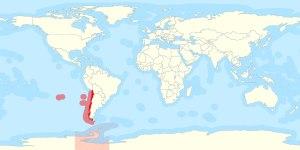
Les frontières du Chili consistent en l'ensemble des segments maritimes ou terrestres qui définissent le domaine géographique sur lequel le Chili peut exercer sa souveraineté.
Une zone économique exclusive est, d'après le droit de la mer, un espace maritime sur lequel un État côtier exerce des droits souverains en matière d'exploration et d'usage des ressources. Elle s'étend à partir de la ligne de base de l'État jusqu'à 200 milles marins de ses côtes au maximum, au-delà il s'agit des eaux internationales. Le terme est parfois abusivement appliqué aussi aux eaux territoriales et aux extensions possibles du plateau continental au-delà de ces 200 milles marins. La confusion vient du fait que les zones de pêche sont définies par les limites extérieures des ZEE. Elles comprennent donc notamment les mers territoriales.